Baulk Head to Mullion

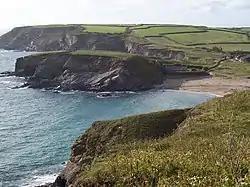
Church Cove and cliffs, part of the SSSI.

Baulk Head to Mullion is a coastal Site of Special Scientific Interest (SSSI) in Cornwall, England, UK, noted for both its biological and geological characteristics.